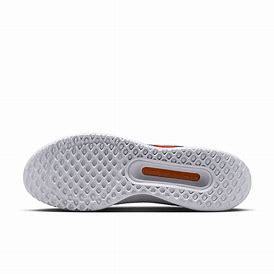
Brand: Nike
Model: Court Zoom Pro